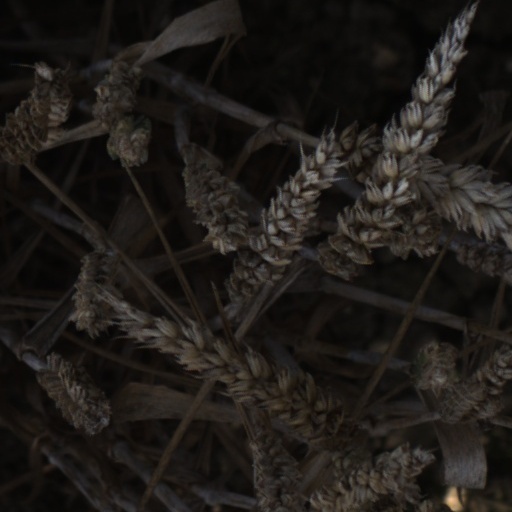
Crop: wheat